Toda people

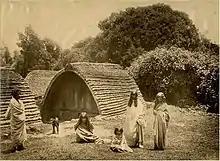
Toda people in front of their hut circa 1870.

Many Toda abandoned their traditional distinctive huts for houses made of concrete, in the early 21st century, and a movement developed to build the traditional barrel-vaulted huts. From 1995 to 2005, forty new huts were built in this style.